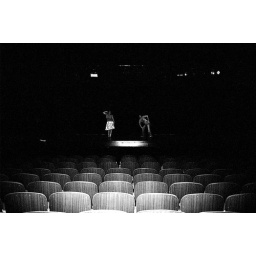
You can almost hear the applause.... even though you can't see the curtains in the photo... and the theater is empty.